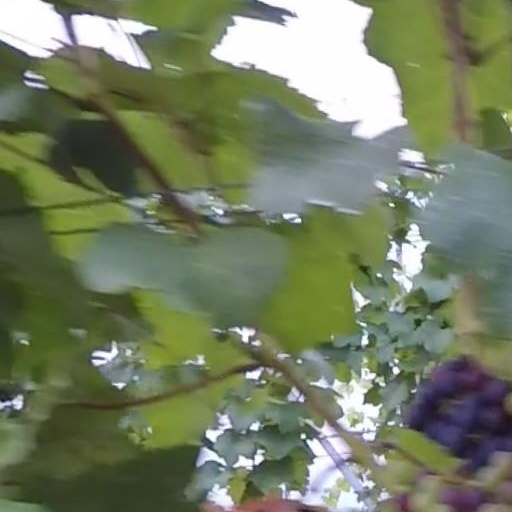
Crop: grape